Ulva

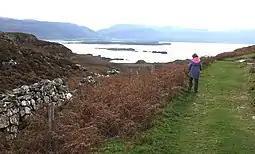
A view from Ormaig to the south east: the nearer islets are Geasgill Mòr & Geasgill Beag, while the longer island behind them is Inch Kenneth

Gometra is a tidal island and connected to Ulva by a bridge. Little Colonsay and Inchkenneth (with Samalan Island) are to Ulva's south west and south east respectively. Further to the west are the Treshnish Isles, including the distinctive Bac Mòr, and beyond them, the larger islands of Coll and Tiree, with Gunna between them. To the south west are the islands of Staffa, of Fingal's Cave fame and Erisgeir. Much further to the south west is the island of Iona.